The Fear of 13

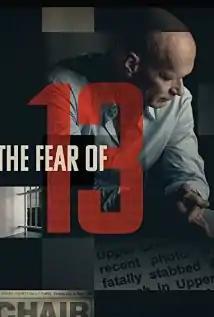
Film poster

The Fear of 13 is a 2015 British documentary film directed and co-produced by David Sington. It tells the story of an American, Nick Yarris, who was convicted and sentenced to death for a crime he did not commit. He spent 22 years on death row before being released in 2004 after DNA evidence proved his innocence.